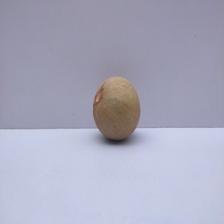
Size: Medium